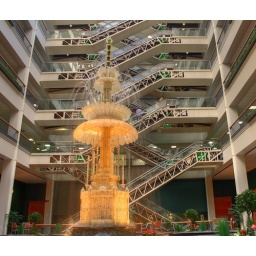
Lighted water fountain inside the beautiful Infomart building in Dallas, Texas.